Ford Fairmont (Australia)

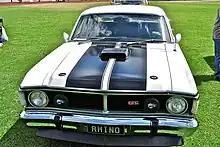
South African Ford Fairmont GT

In South Africa the XW and XY Ford Falcon series were assembled in Port Elizabeth, Eastern Cape from 1969 to 1972 and sold as Fairmonts. Two engines were available: a 250 cubic-inch six-cylinder and the 351 cubic-inch Cleveland V8. The Ranchero badge was used on the utility version. A switch from assembly to local production had been considered but was ruled out on cost grounds; the Fairmont was replaced by the locally built Granada.